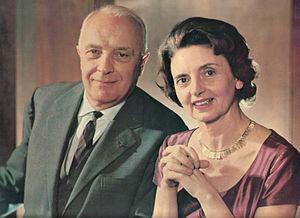
Robert et Gaby CASADESUS
3 février : Pelléas et Mélisande, suite tirée de la musique de scène de Gabriel Fauré, créée par l'Orchestre Lamoureux.
La Fantaisie en fa mineur, D. 940, opus posthume 103, est une œuvre pour piano à quatre mains composée par Franz Schubert en 1828, soit l'année même de sa mort. Elle est la seule œuvre qu'il ait explicitement dédiée à la jeune comtesse Caroline Esterházy, une de ses élèves qu'il aimait profondément et sans espoir, ainsi qu'en attestent des témoignages d'époque.
Cette liste de pianistes classiques par école, illustre la filiation de l'enseignement de pianiste dans l'ordre historique au cours du XIXᵉ siècle et début du XXᵉ siècle. Elle peut être retracée, pour la majorité des pianistes, en quelques chaînons dans les écoles classiques connues.
Robert Casadesus, né le 7 avril 1899 à Paris où il est mort le 19 septembre 1972, est un pianiste et compositeur français.
Gaby Casadesus née L'Hôte, est une pianiste française, née à Marseille le 9 août 1901 et décédée à Paris le 12 novembre 1999. Elle était l'épouse de Robert Casadesus, avec lequel elle forma un célèbre duo de pianistes.Elle est la mère du pianiste Jean Casadesus et la cousine germaine par alliance de Gisèle Casadesus.